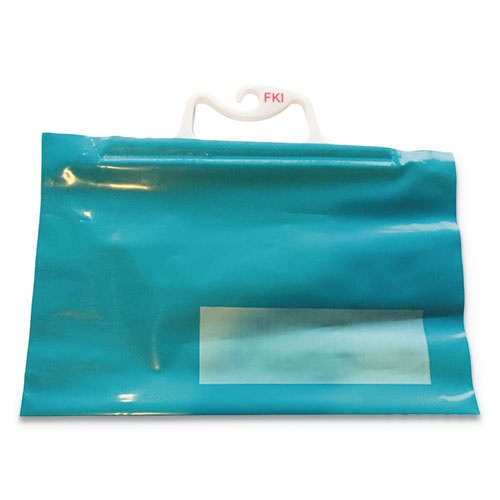
Prescription Organizing Bags for Medical Cabinet, 14" x 15", Blue, 50/Pack-(FIR517980)
Prescription organizing bags for medical cabinet Writable, sealable bag organization for prescription medications For use with the rail system
Brand: Great Deals International
Category: Health & Beauty > Health Care > Pillboxes